Evan Peters

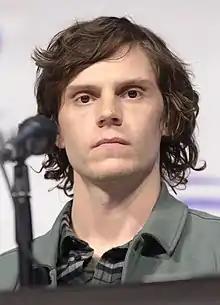
Peters at 2019 WonderCon

Evan Thomas Peters (born January 20, 1987) is an American actor. He made his acting debut in the 2004 drama film "Clipping Adam" and starred in the ABC science fiction series "Invasion" from 2005 to 2006. Peters gained wide recognition for playing multiple roles over ten seasons in Ryan Murphy's FX anthology series "American Horror Story", from 2011 to 2021.